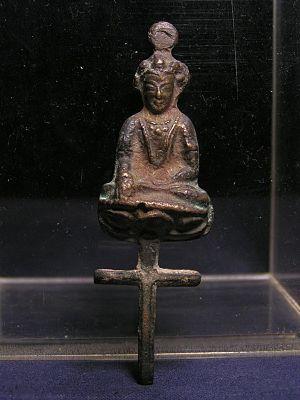
L'Église nestorienne en Chine est une branche de l'Église de l'Orient, de théologie nestorienne, dont la présence est attestée en Chine pendant deux périodes : d'abord du VIIᵉ siècle au Xᵉ siècle, puis sous la dynastie mongole des Yuan aux XIIIᵉ et XIVᵉ siècles. Localement, la religion était connue sous le nom de Jǐngjiào.